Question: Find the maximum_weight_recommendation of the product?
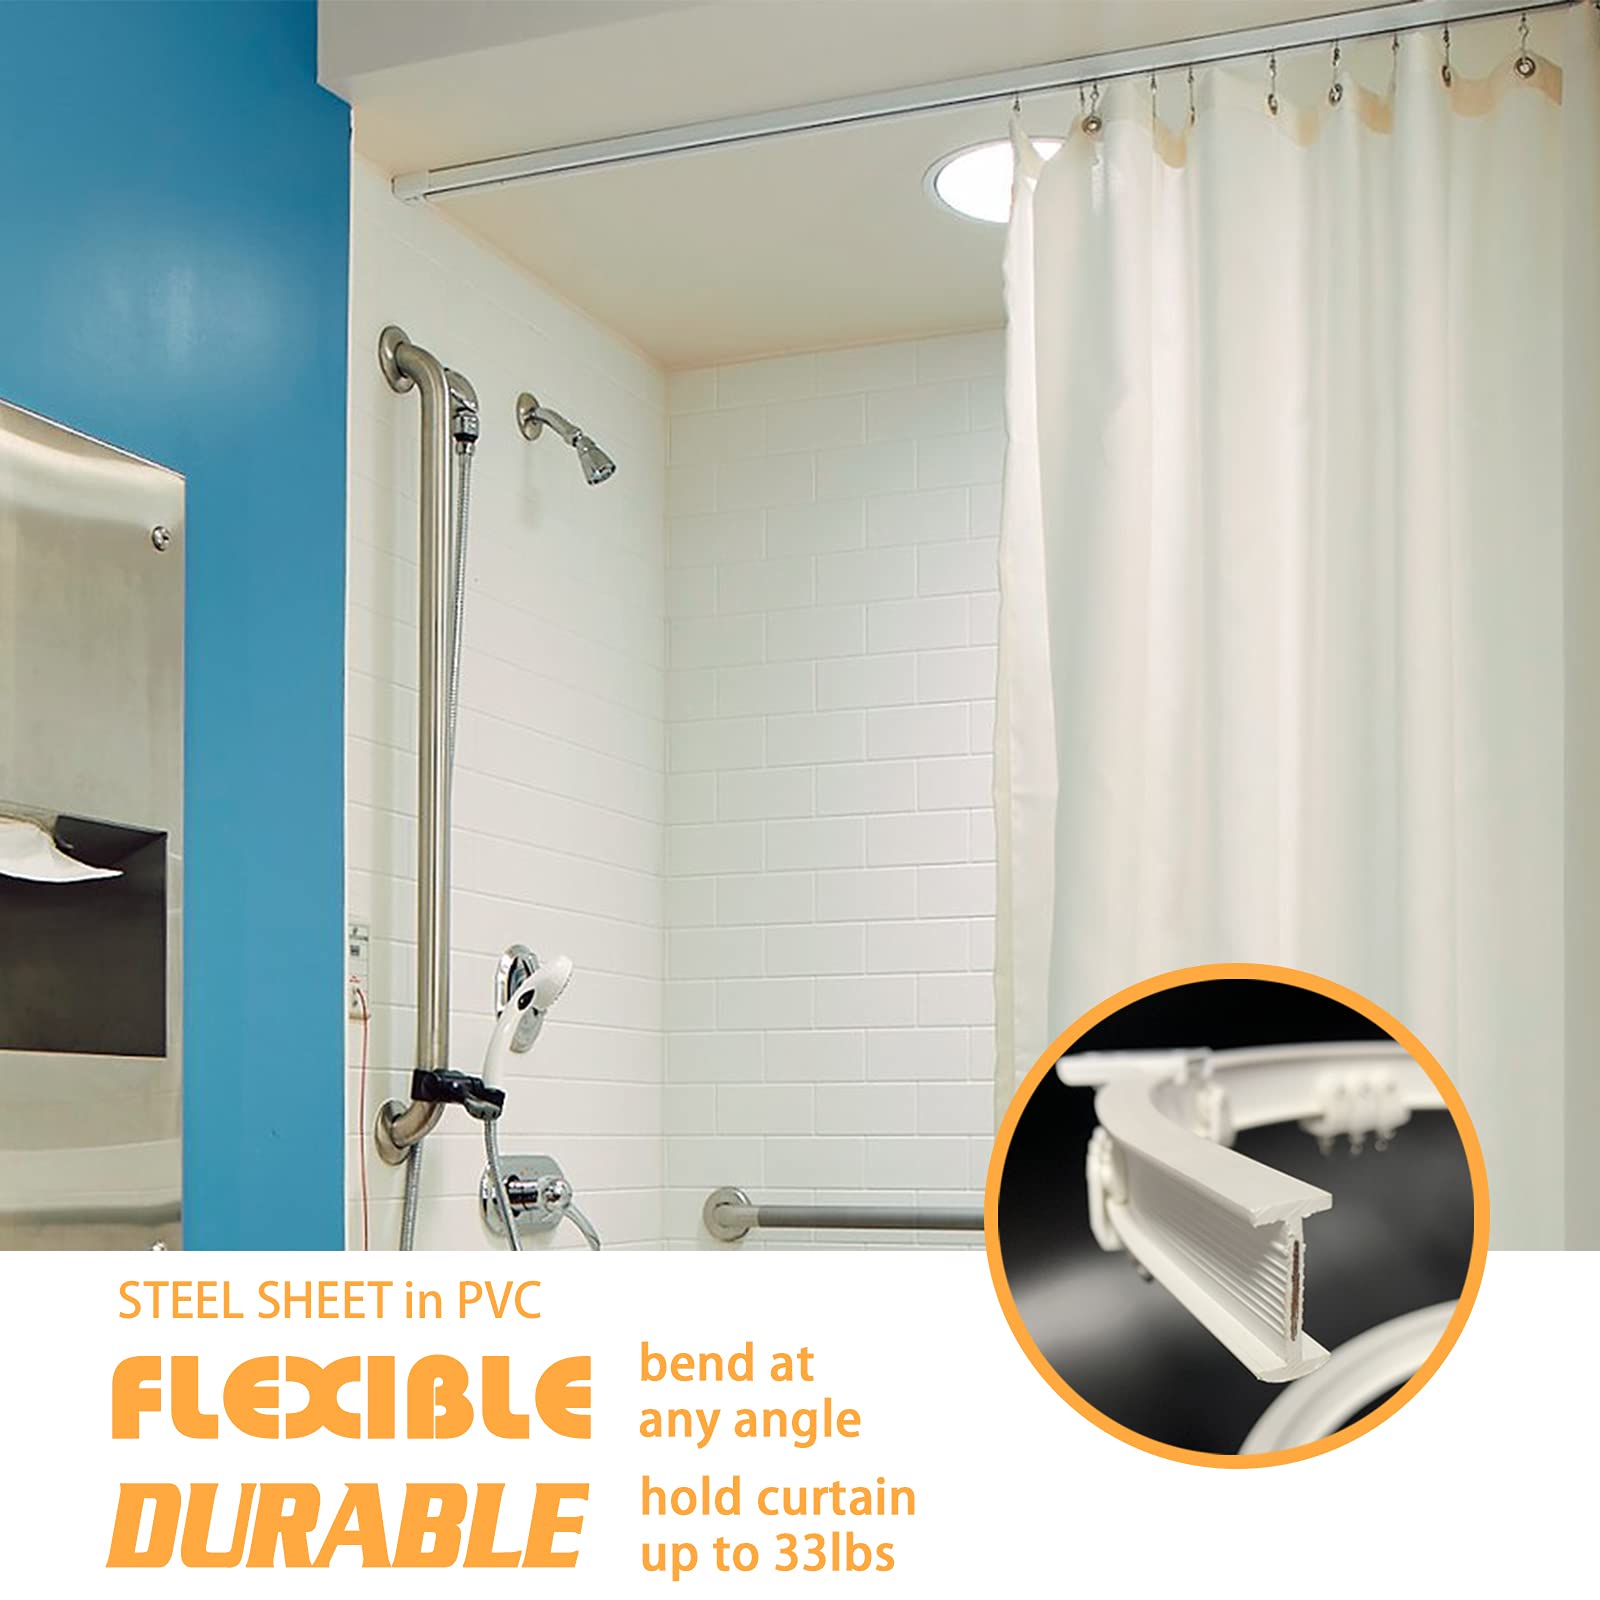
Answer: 33 pound